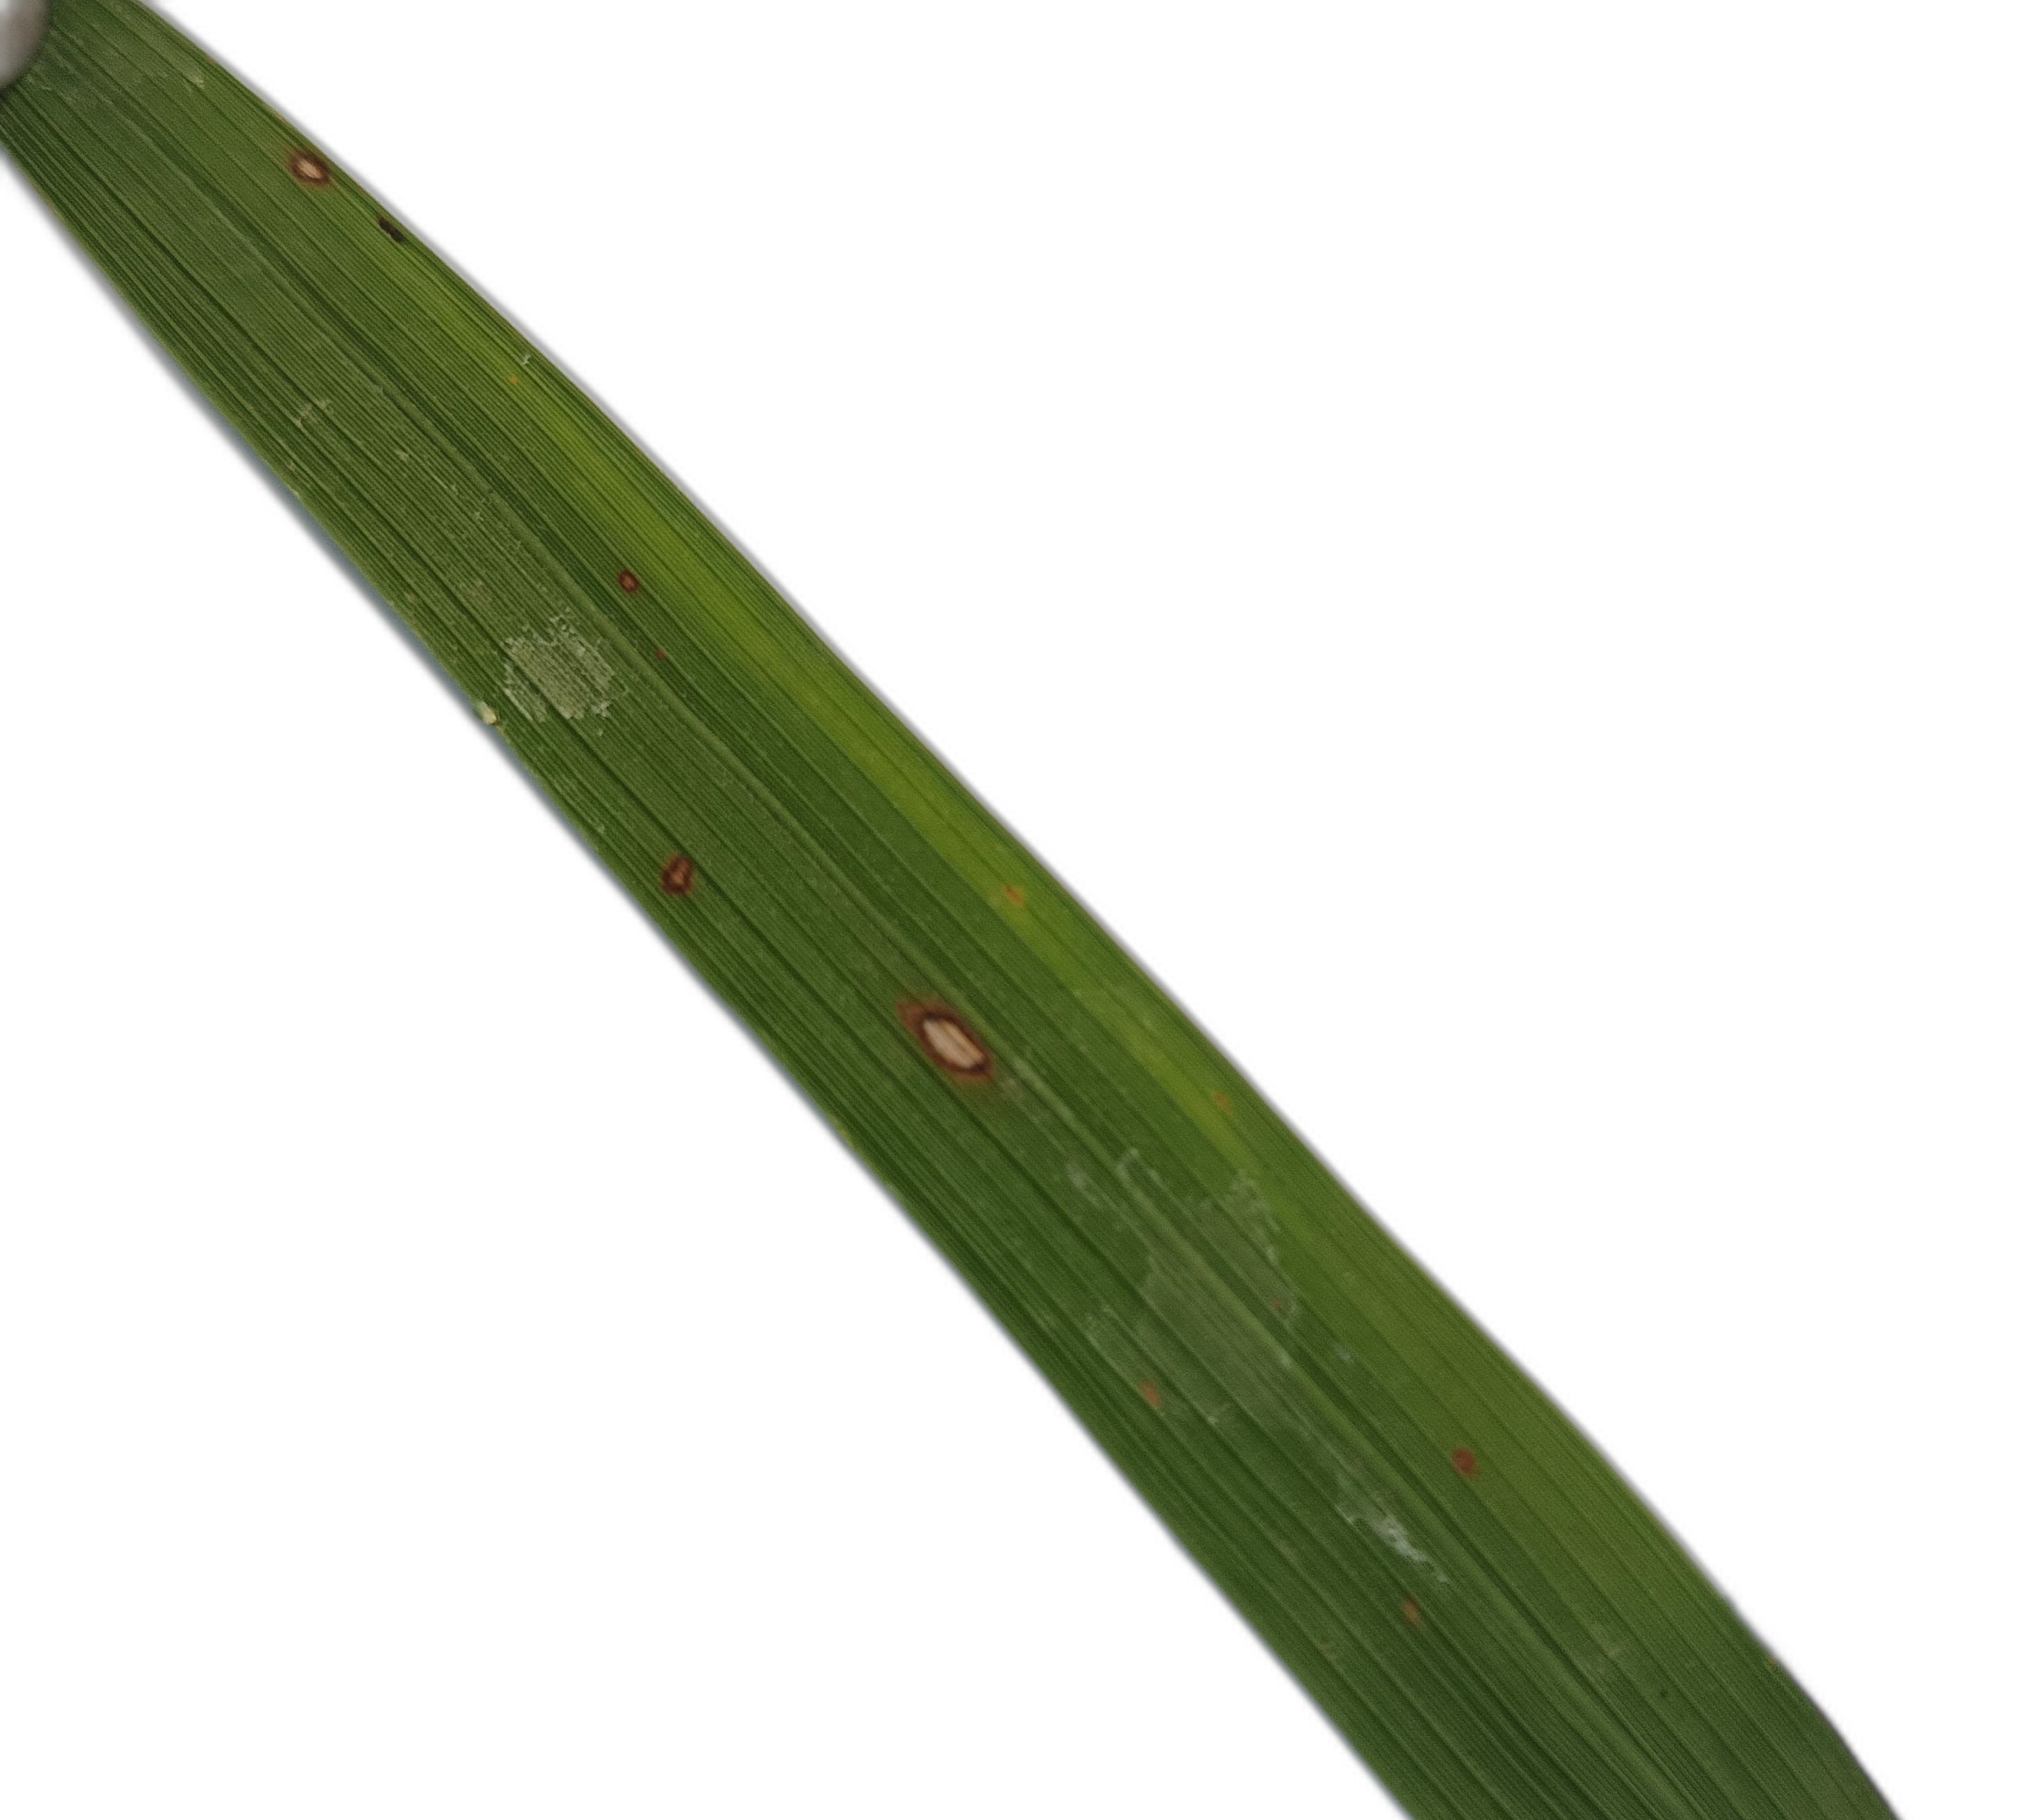
Label: Rice Blast